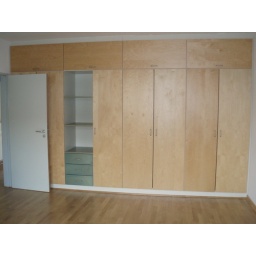
this is in the master bedroom standing with our back towards the window .